Last

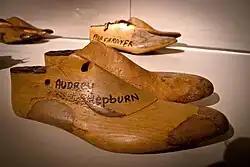
The personal lasts of Audrey Hepburn and Ava Gardner at the Ferragamo Museum in Florence, Italy

Cordwainers often use lasts that are specifically designed to the proportions of individual customers' feet. Made from wood or from various modern materials, they don't need to withstand the pressures of mass production machinery, but they must be able to handle constant tacking and pinning and the wet environment associated with stretching and shaping materials such as leather.